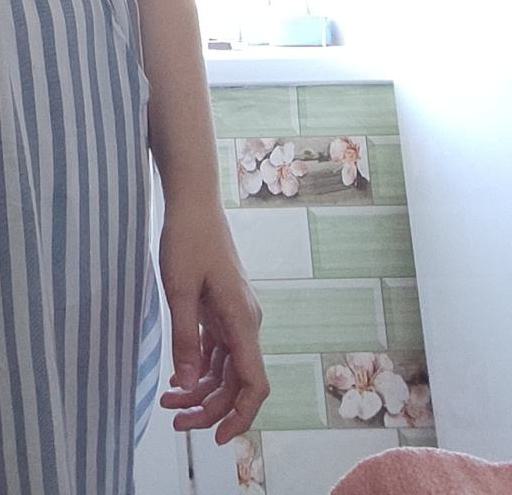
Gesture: no_gesture